Chung Thye Phin

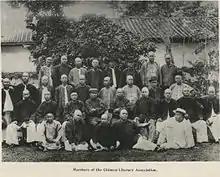
Members of the Penang Chinese Literary Association, Malaya, 1897.

Chung Thye Phin was a committee member of the Penang Chinese Chamber of Commerce (檳城華人商部局) which was founded in June 1903 and before that served as a President of the Penang Chinese Town Hall (平章公館) established in 1881. At one time he even led the Penang Chinese Literary Association.